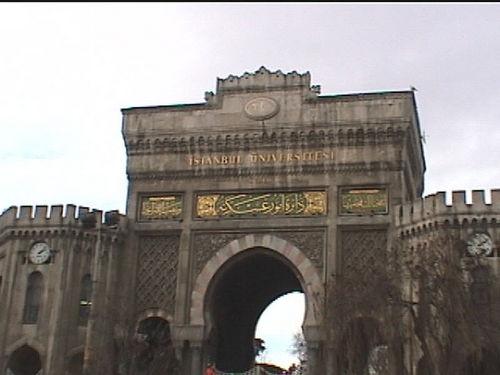
Weather: cloudy or overcast